Stade Roland Garros

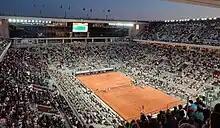
Court Philippe Chatrier in 2023

Court Philippe Chatrier was built in 1928 as Stade Roland Garros's centerpiece and remains its principal venue. It seats 15,225 spectators as of a 2019 renovation. The stadium was known simply as "Court Central" until 2001 when it was renamed for the long-time president of the Fédération Française de Tennis (FFT) who helped restore tennis as a Summer Olympics sport in 1988.